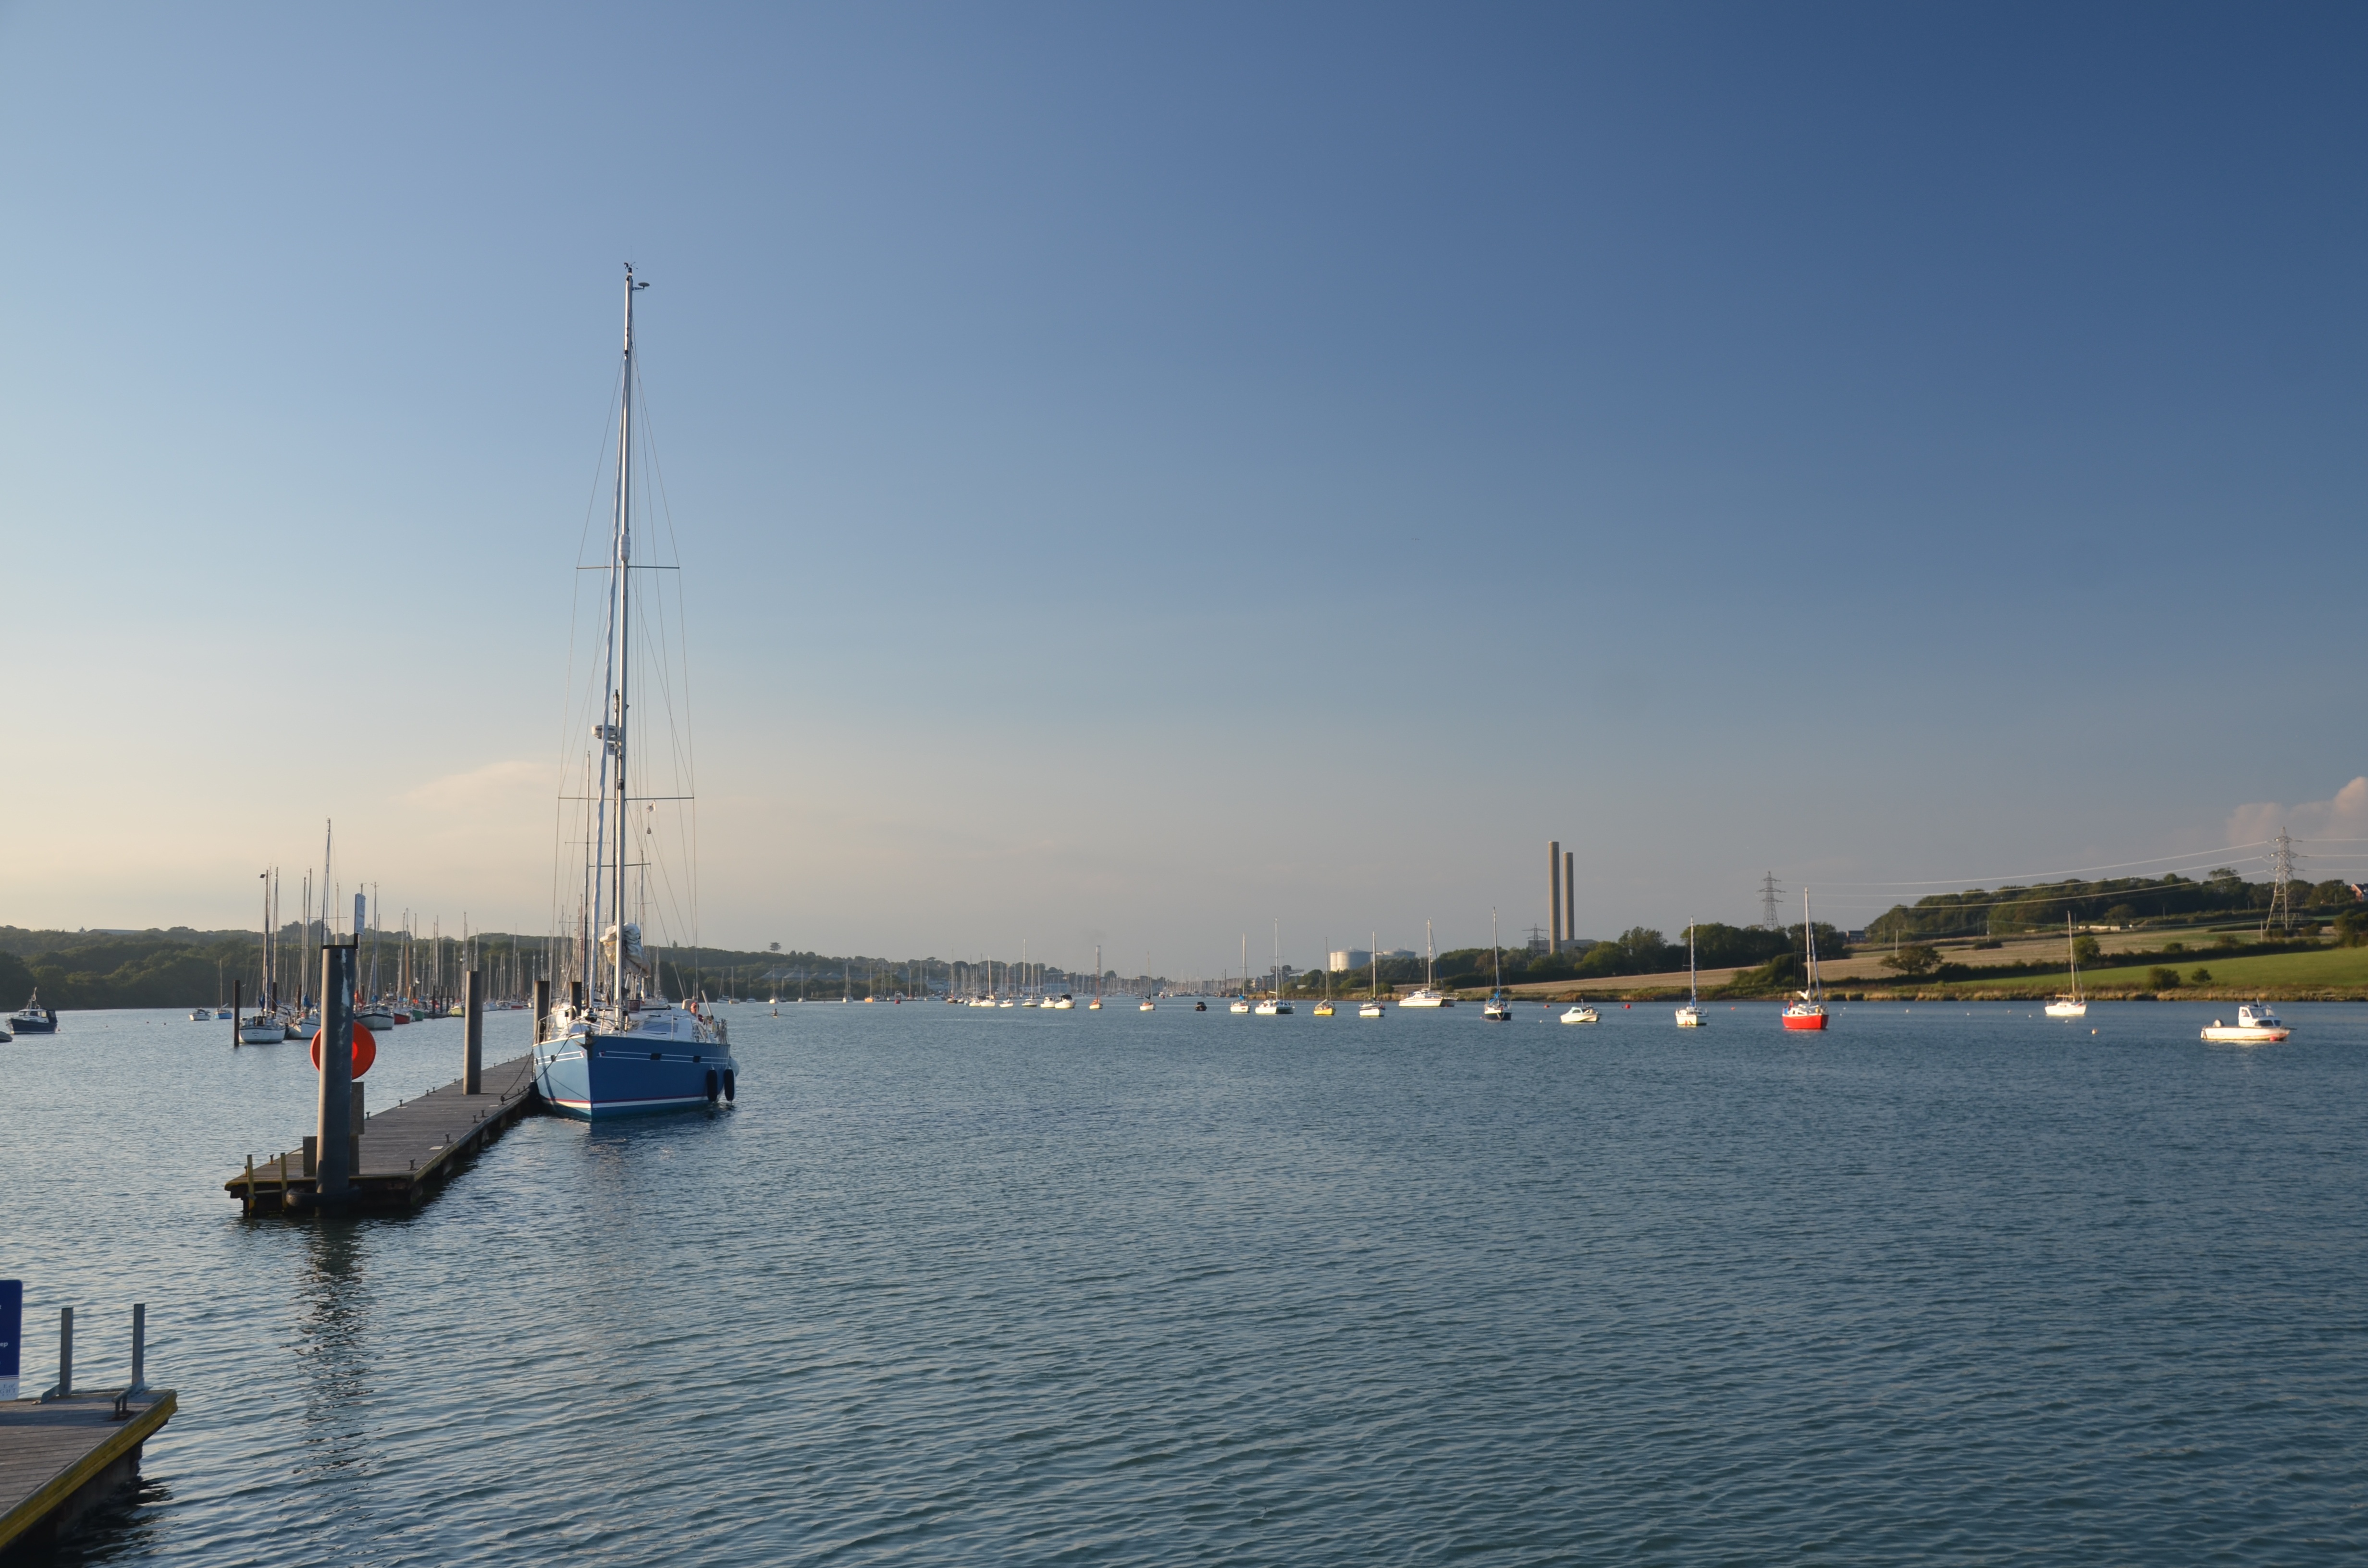
sea, coast, dock, boat, vehicle, mast, sailing, bay, harbor, marina, port, sailboat, uk, england, boating, sail, channel, watercraft, isle of wight, folly inn